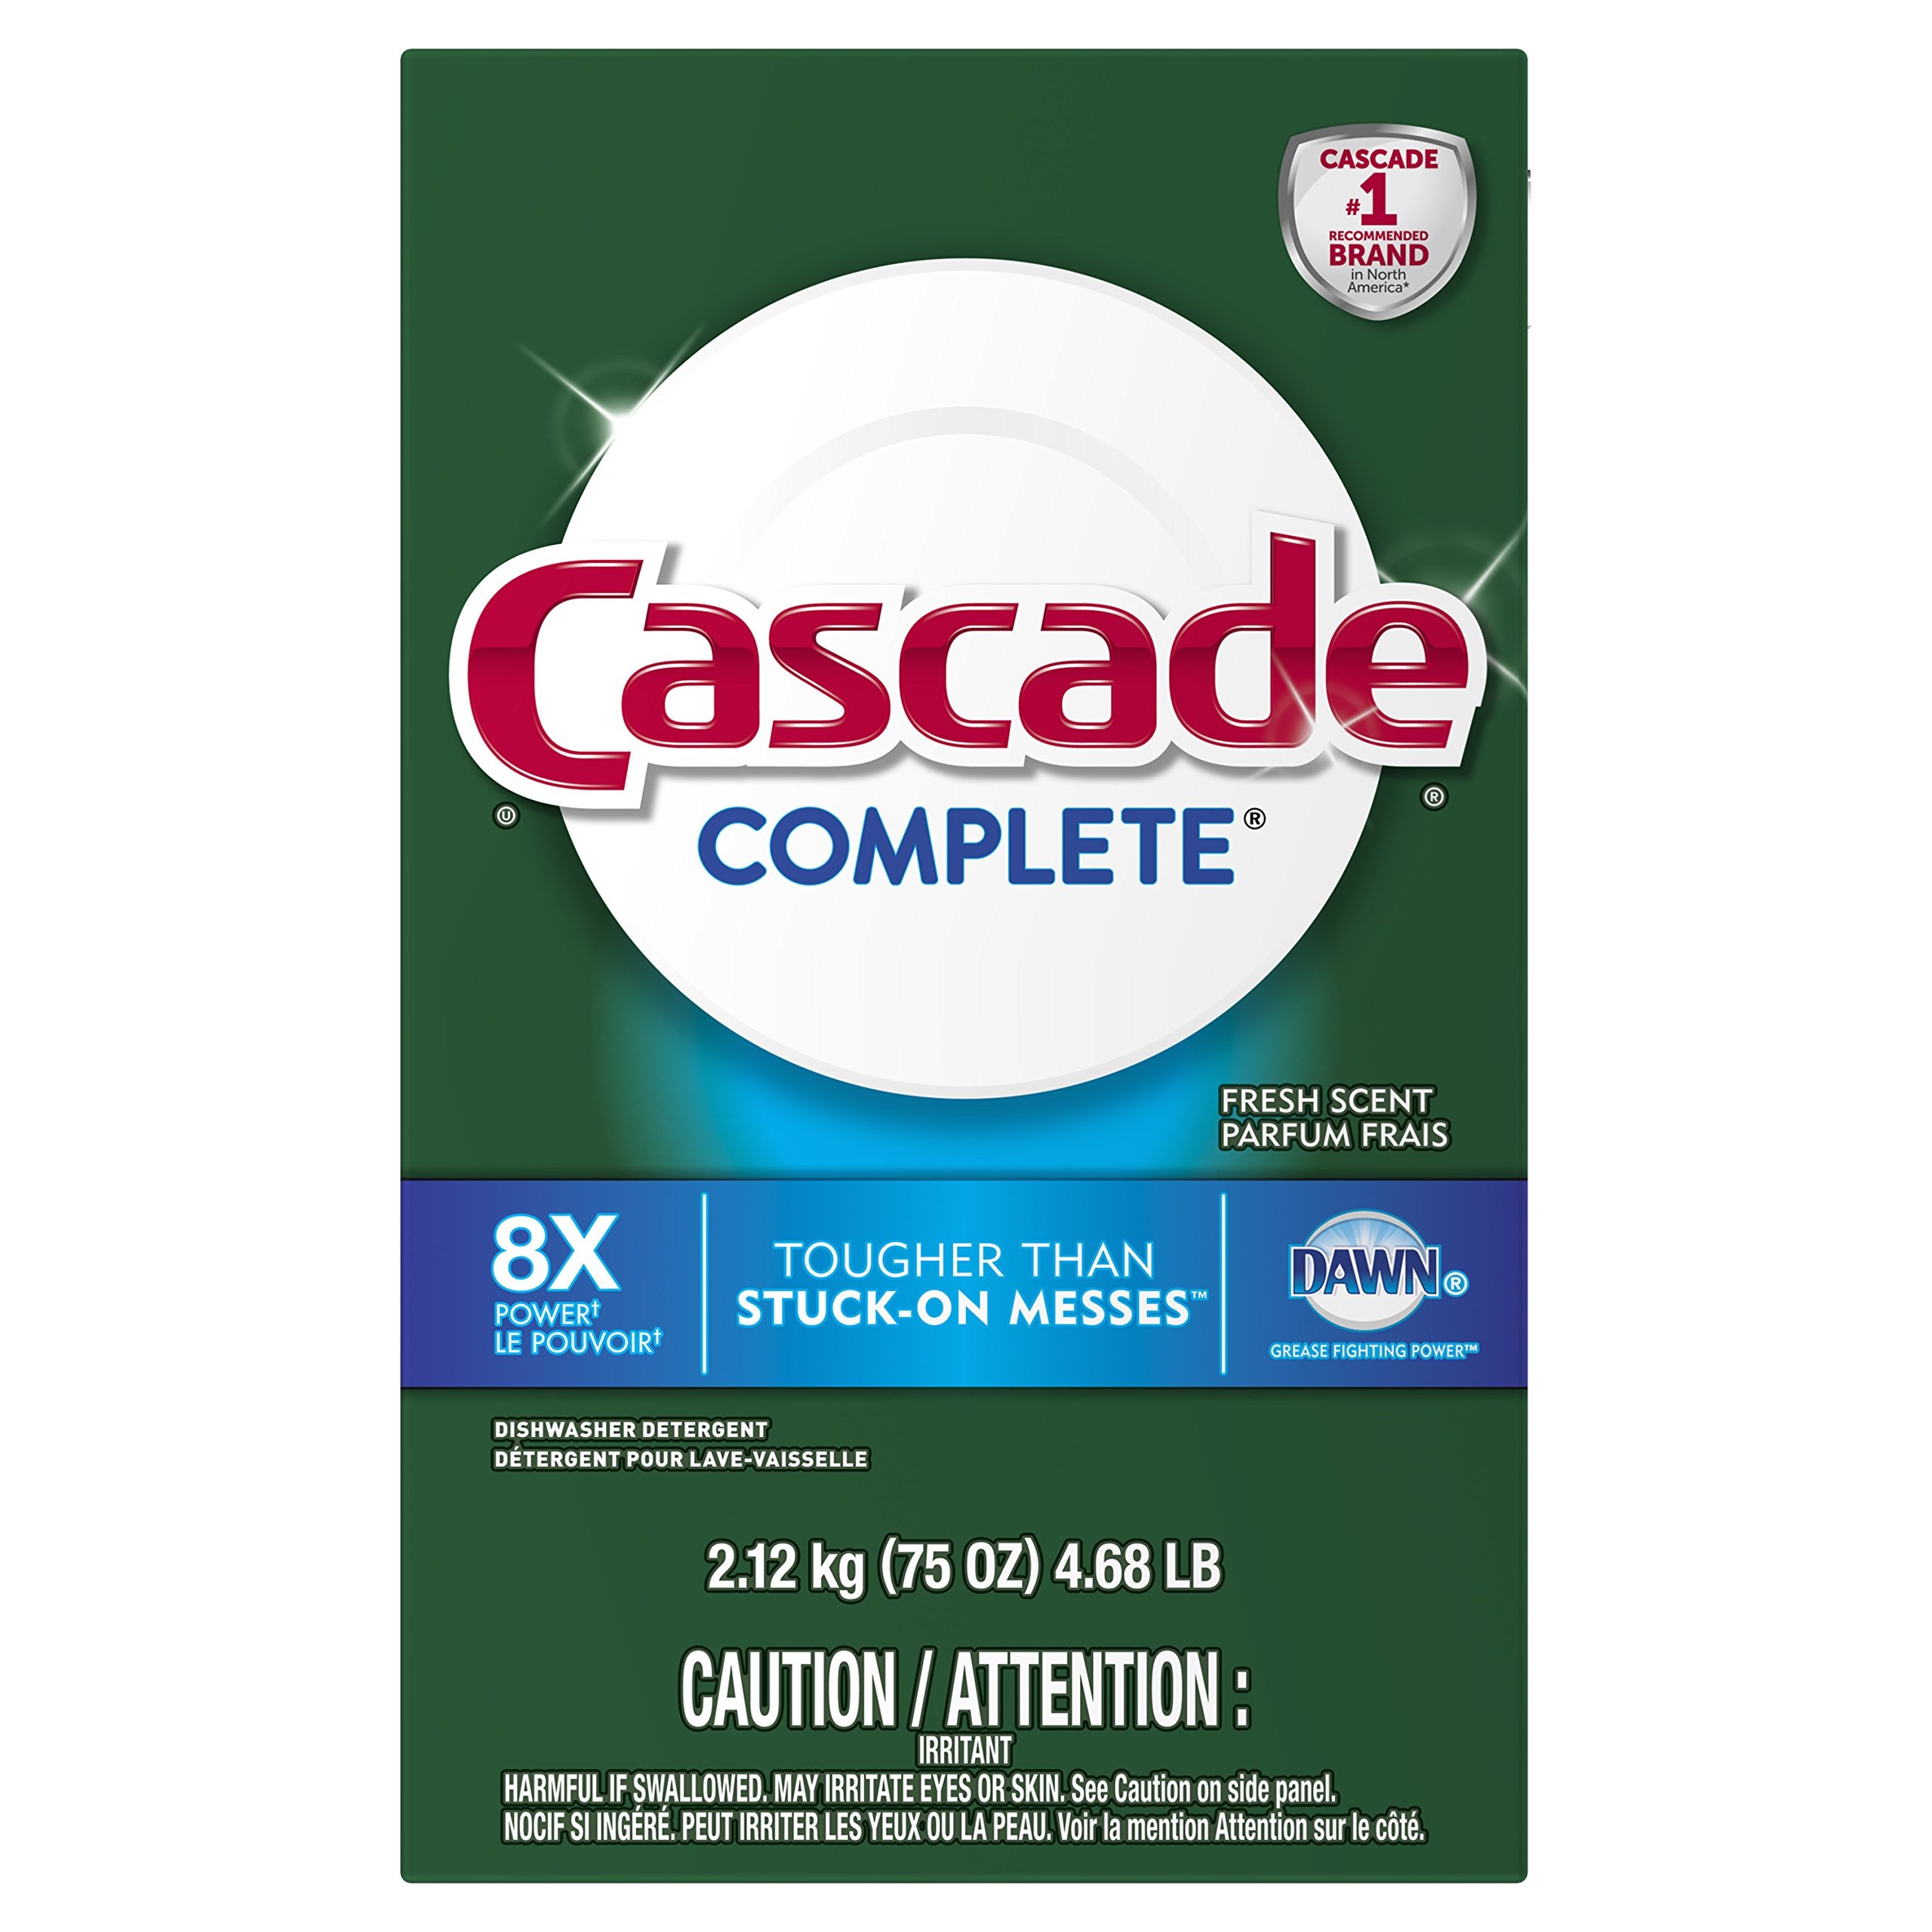
Item Name: Cascade Complete Powder Dishwasher Detergent, Fresh Scent, 75 Oz
Bullet Point 1: No pre-wash needed, powers away stuck-on food
Bullet Point 2: Powder formulated with the grease-fighting power of Dawn
Bullet Point 3: More tough-food cleaning ingredients (vs. regular Cascade Powder)
Bullet Point 4: Fresh Scent
Bullet Point 5: Also available in Gel and ActionPacs
Value: 75.0
Unit: Ounce

Price: 6.57